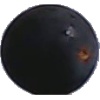
Label: blue_grape